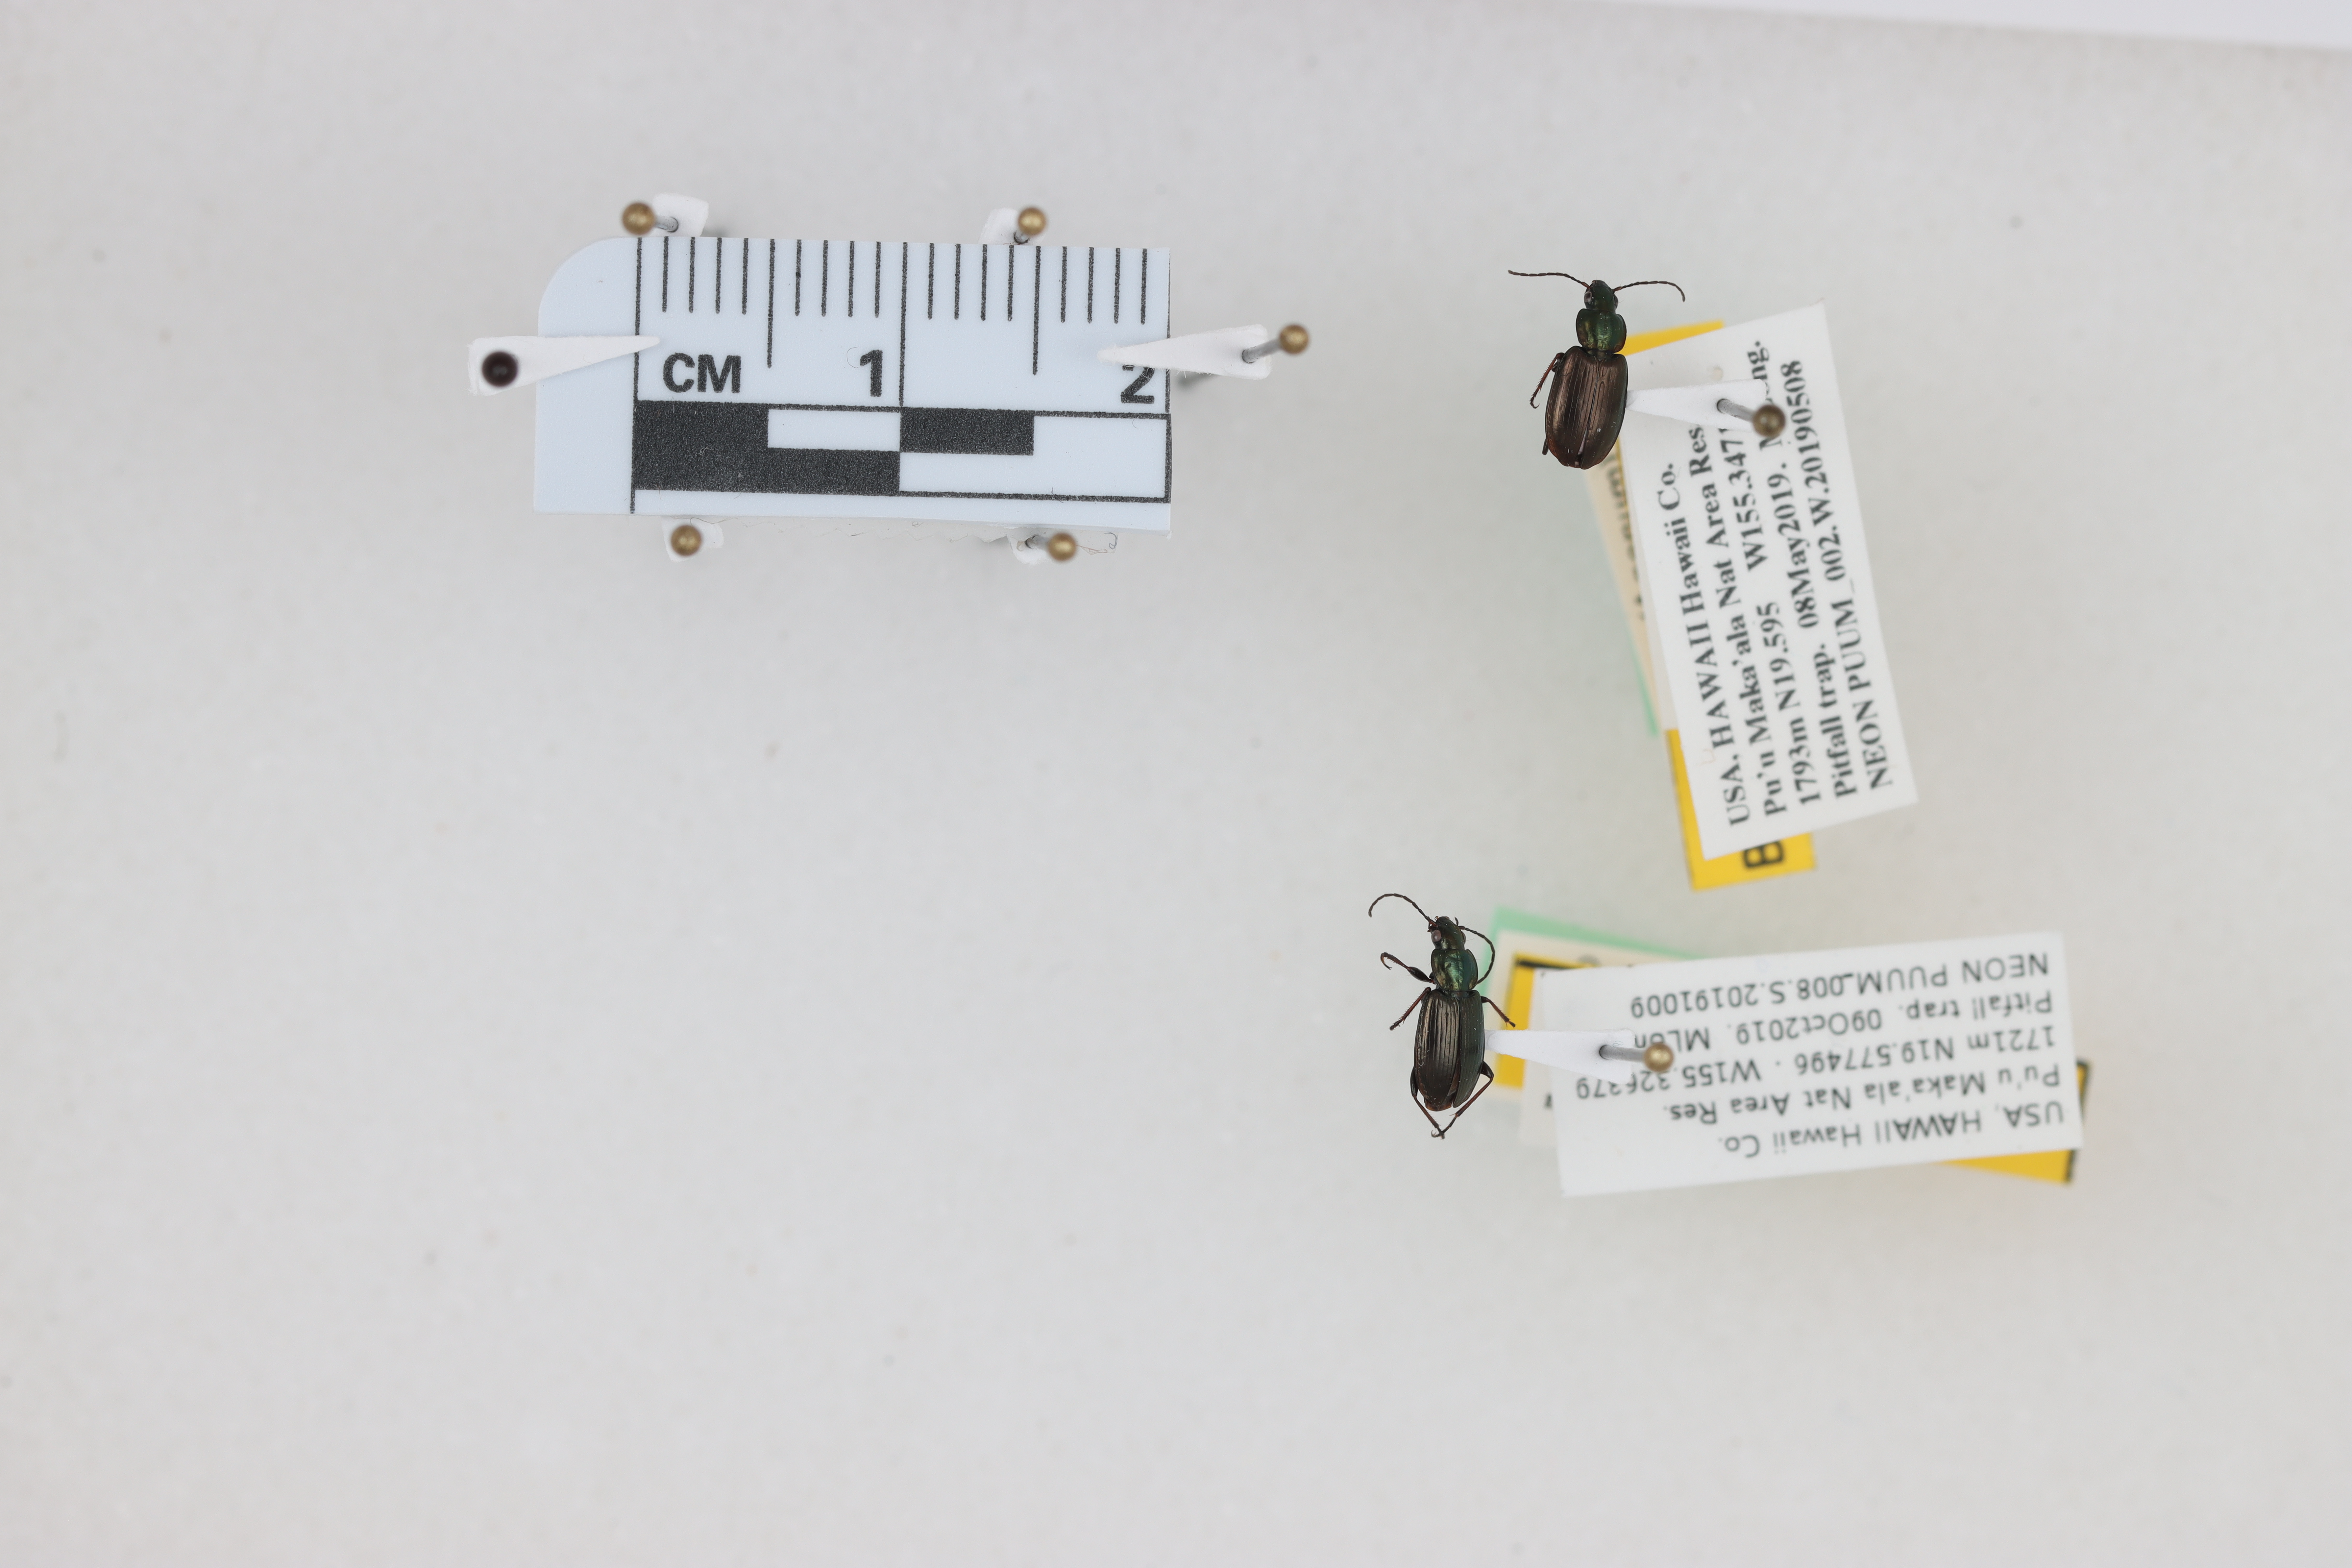
Beetle 1 — elytra length: 0.442 cm, elytra max width: 0.286 cm, basal pronotum width: 0.145 cm

Beetle 2 — elytra length: 0.418 cm, elytra max width: 0.249 cm, basal pronotum width: 0.11 cm